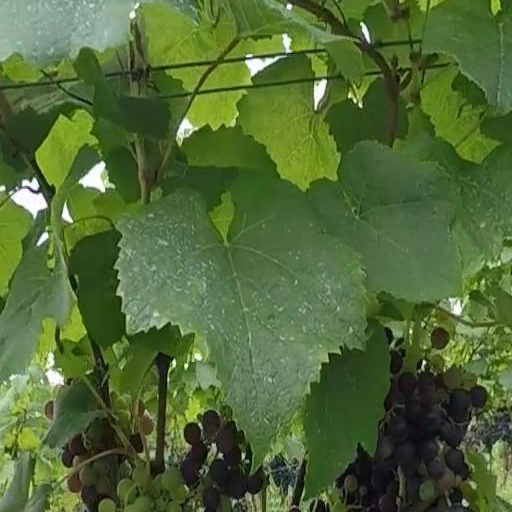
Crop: grape